The General Crisis

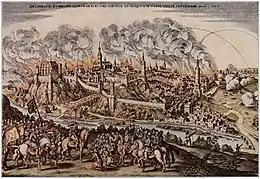
The Thirty Years' War, which devastated much of Europe 1618–1648, is one of the events some historians have associated with the alleged General Crisis.

The General Crisis is a term used by some historians to describe an alleged period of widespread regional conflict and instability that occurred from the early 17th century to the early 18th century in Europe, and in more recent historiography in the world at large.